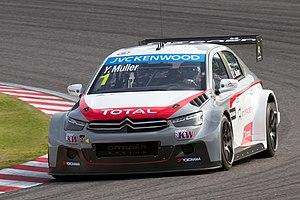
Yvan Muller, né le 16 août 1969 à Altkirch, dans le Haut-Rhin, est un pilote automobile français. Il a remporté quatre fois le championnat du monde des voitures de tourisme en 2008, 2010, 2011 et 2013, dont il détient les records du nombre de victoires, de pole positions et de meilleur tours. Il a aussi gagné le championnat britannique des voitures de tourisme en 2003 et a été vainqueur à dix reprises du Trophée Andros.